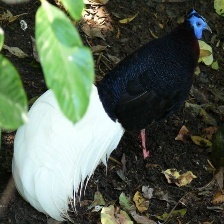
Species: BULWERS PHEASANT
Scientific name: LOPHURA BULWERI